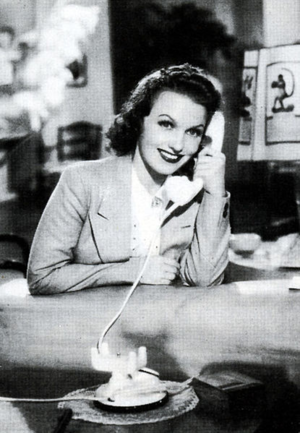
La période dite des « Téléphones blancs » correspond à une assez brève période d'euphorie ambiante, non seulement dans le cinéma italien mais aussi dans la vie de l'Italie tout entière, entre 1937 et 1941.
Le cinéma italien, qui est le cinéma produit ou réalisé en Italie, est l'un des principaux cinémas nationaux de l'histoire du cinéma.